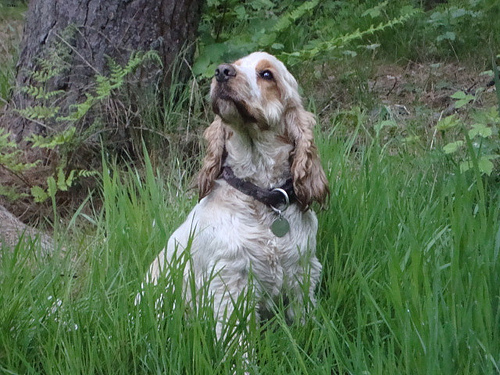
Animal: dog
Breed: english_cocker_spaniel